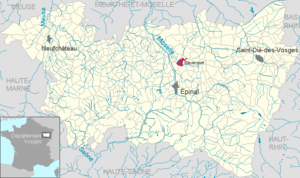
Bayecourt dans le département des Vosges, Lorraine, France
Bayecourt est une commune française située dans le département des Vosges, en région Grand Est.